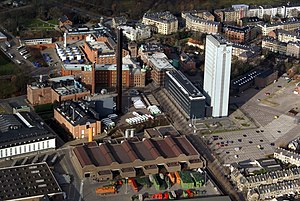
Carlsberg / Historie / Væksten gennem 1900-tallet
Luftfoto af Carlsberg i Valby, 2008.
Carlsberg Group er et dansk bryggeriselskab grundlagt i 1847 af J.C. Jacobsen.